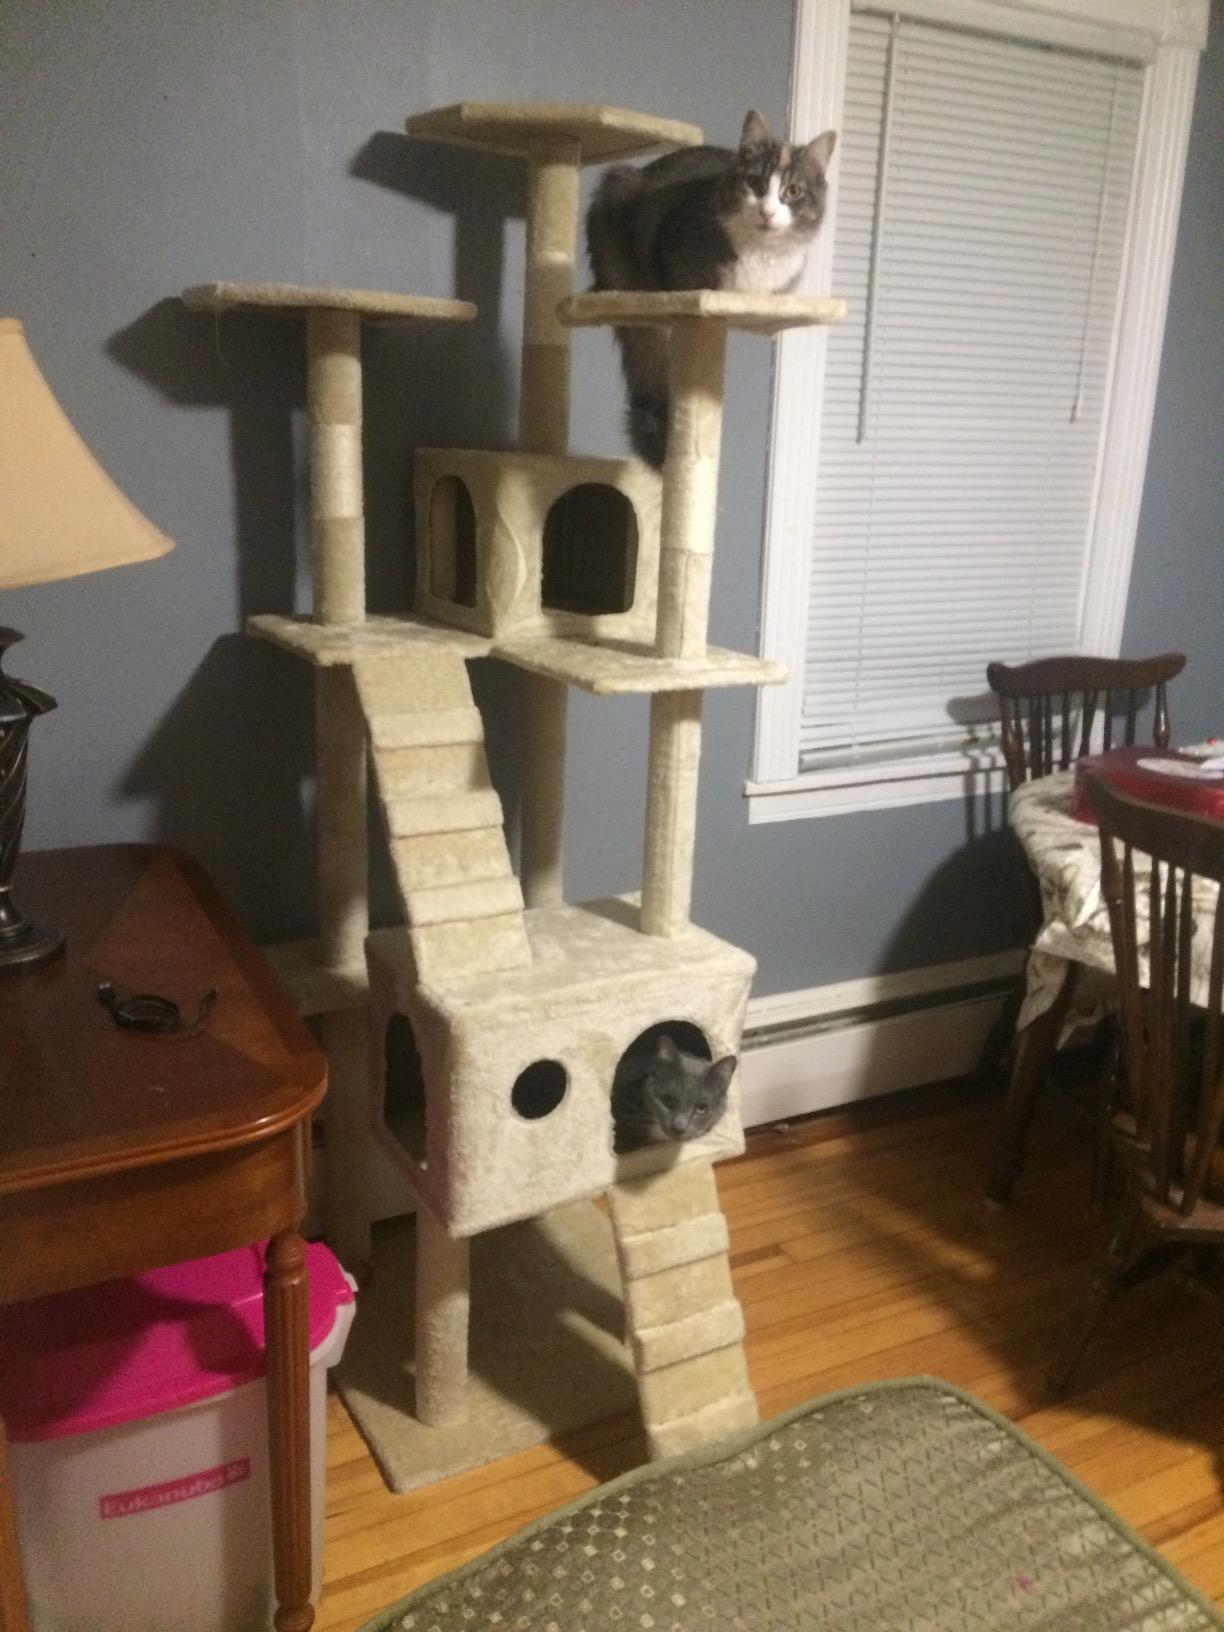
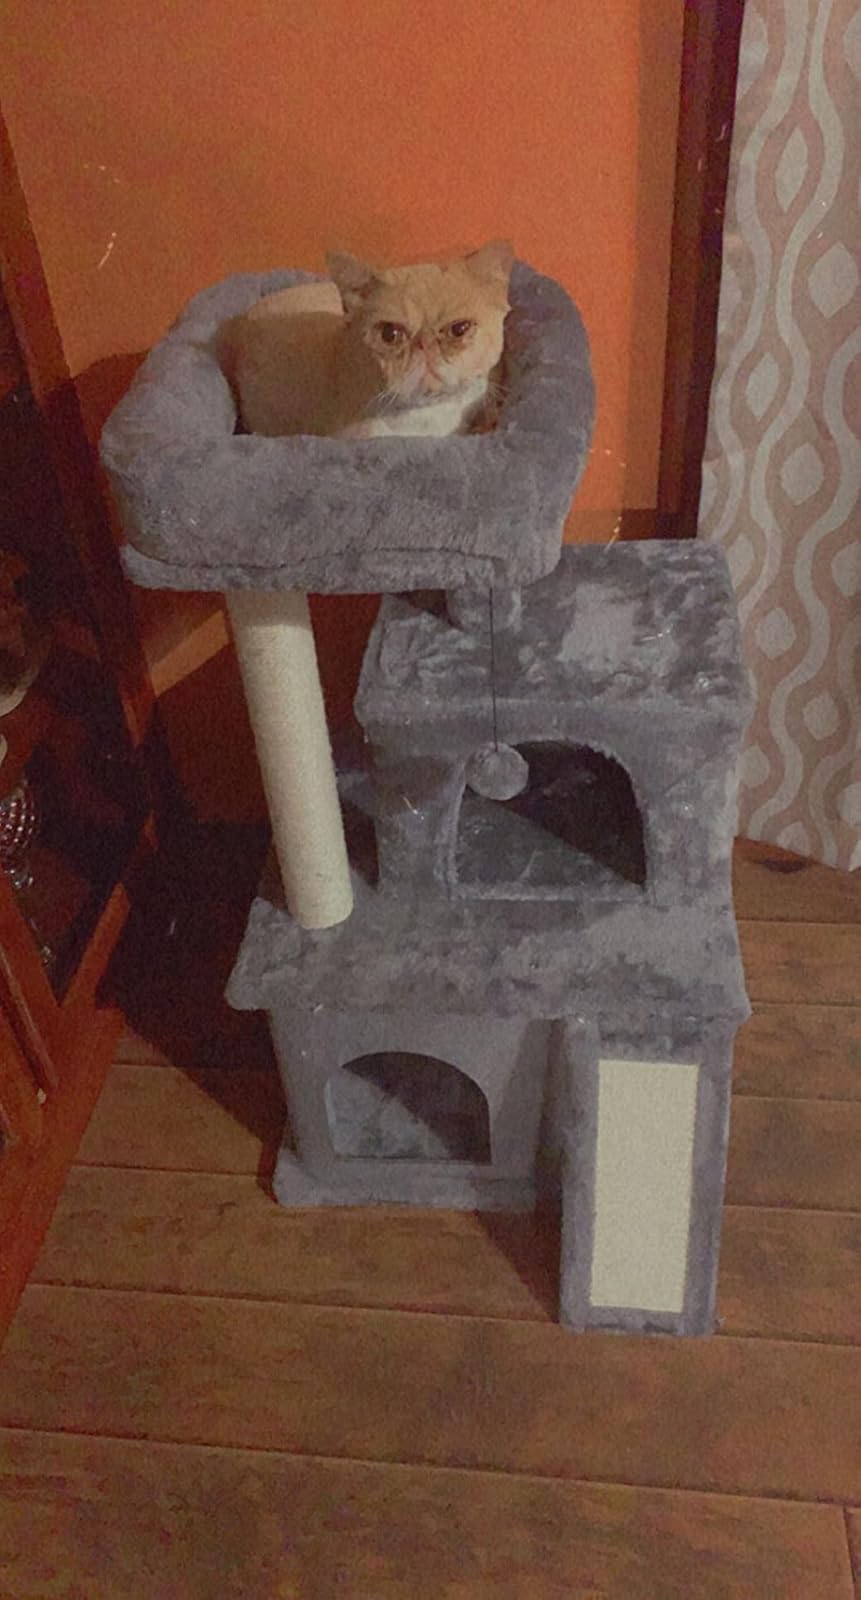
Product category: items_cat tree
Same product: no